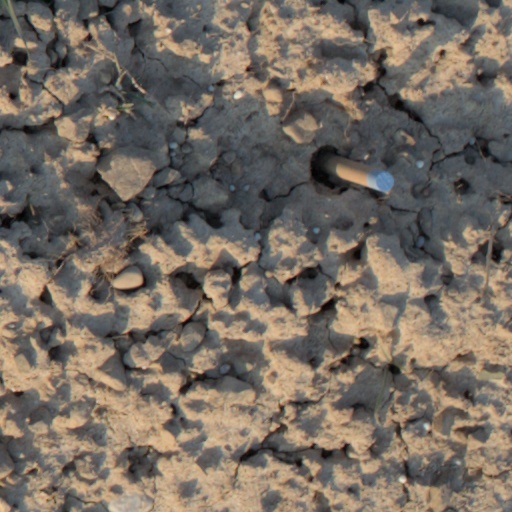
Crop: wheat